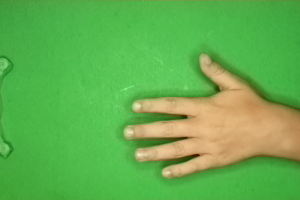
Label: paper